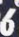
Number: 6